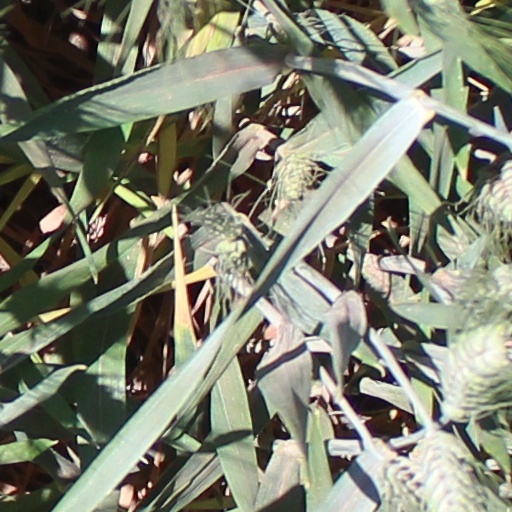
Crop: wheat